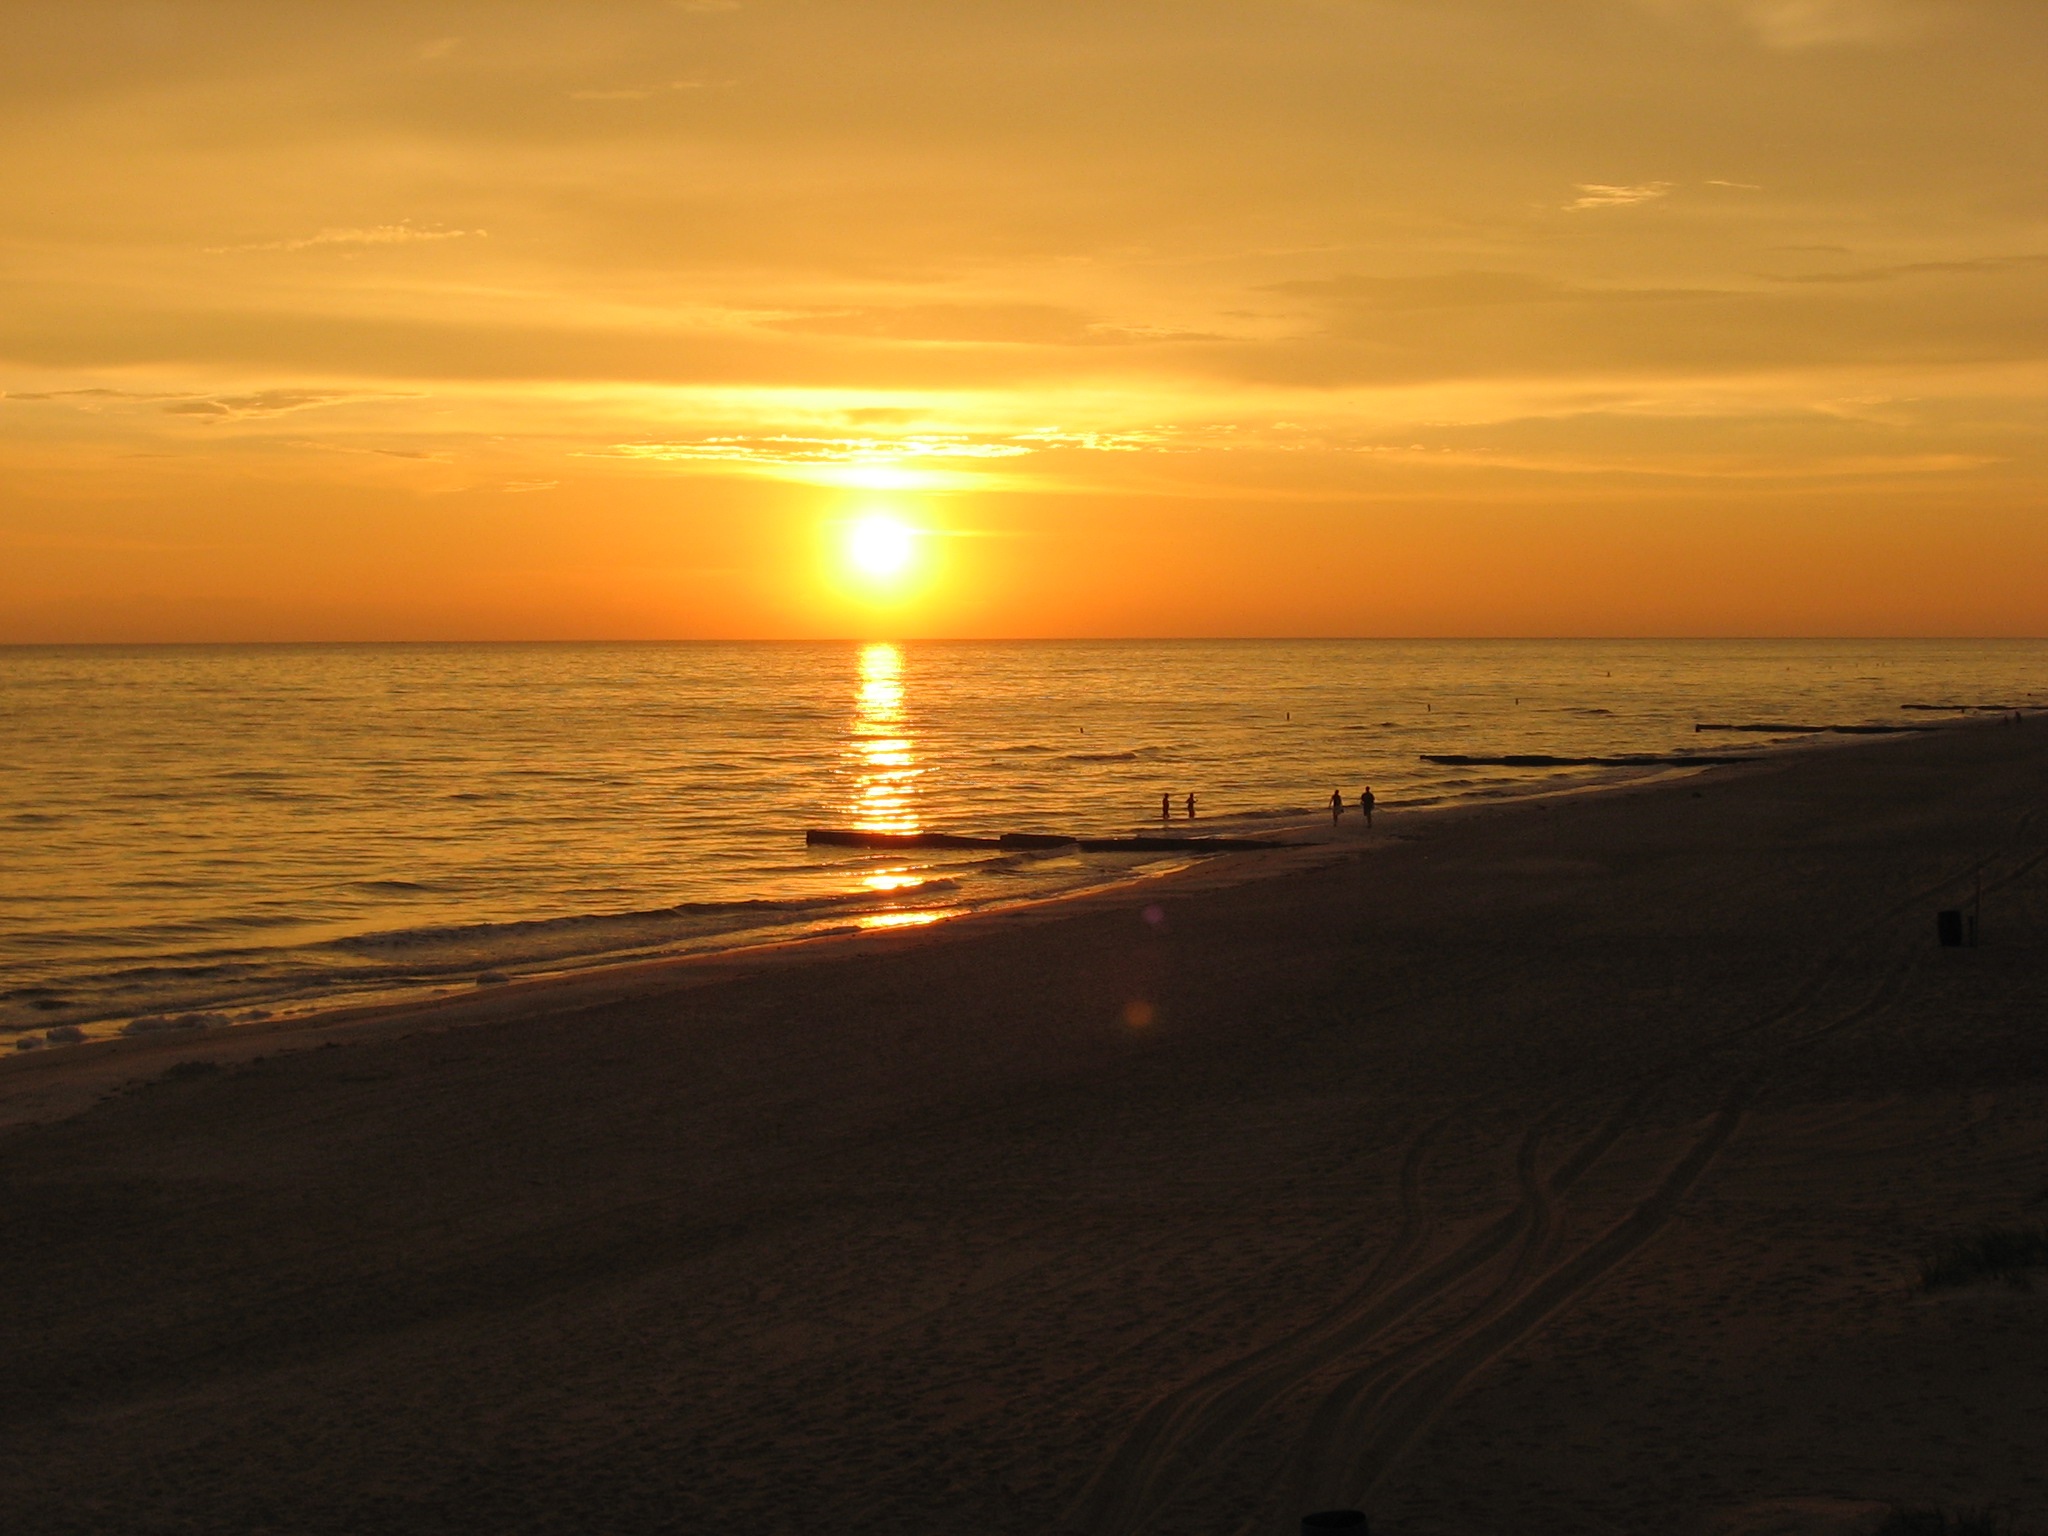
beach, sea, coast, water, nature, sand, ocean, horizon, sky, sun, sunrise, sunset, sunlight, morning, shore, wave, dawn, dusk, evening, orange, scenic, usa, florida, afterglow, madeira beach